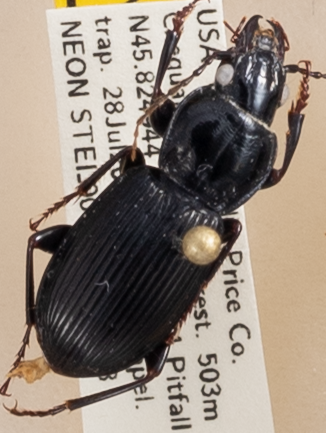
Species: Pterostichus novus
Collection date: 2020-07-28
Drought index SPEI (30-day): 2.09
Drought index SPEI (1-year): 1.69
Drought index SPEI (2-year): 2.09